List of the Paleozoic life of Texas

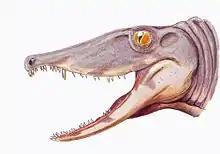
Restorative portrait of the Permian synapsid (mammal precursor) "Secodontosaurus"

†"Retaria" – report made of unidentified related form or using admittedly obsolete nomenclature